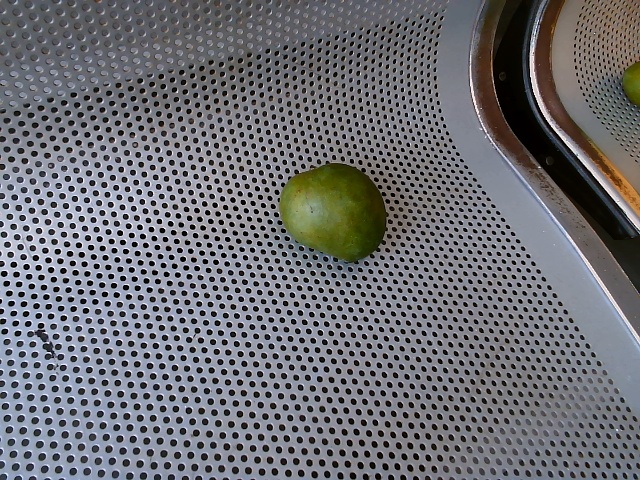
Label: Raw_Mango